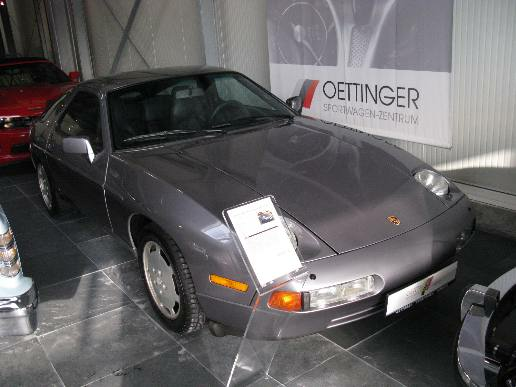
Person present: No